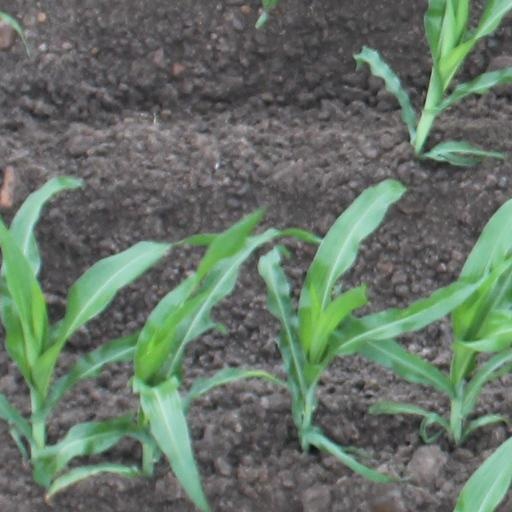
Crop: maize; corn